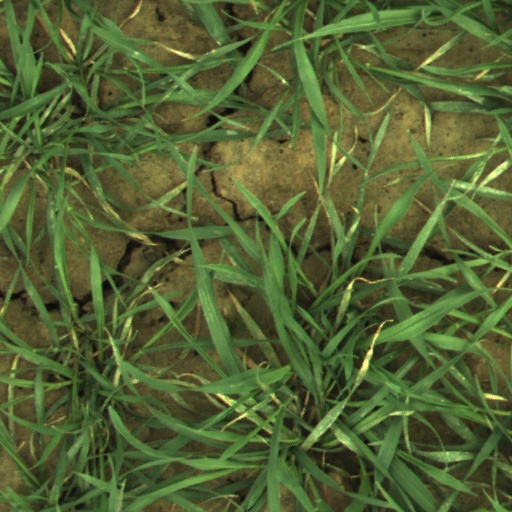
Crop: wheat